Gawdy baronets

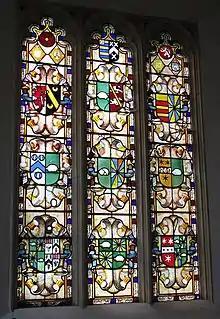
Heraldic stained glass window in the Gawdy Chapel of St Mary's Church, Redenhall, Norfolk. From the demolished Gawdy Hall. Arms of Gawdy: "Vert, a tortoise argent"

There have been two baronetcies created for members of the Gawdy family, both in the Baronetage of England. Both creations are extinct.